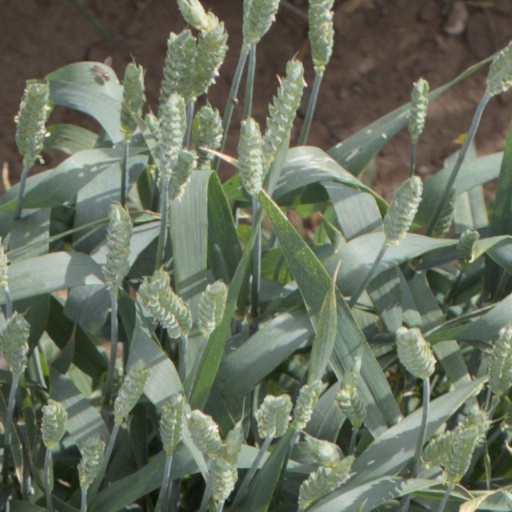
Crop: wheat